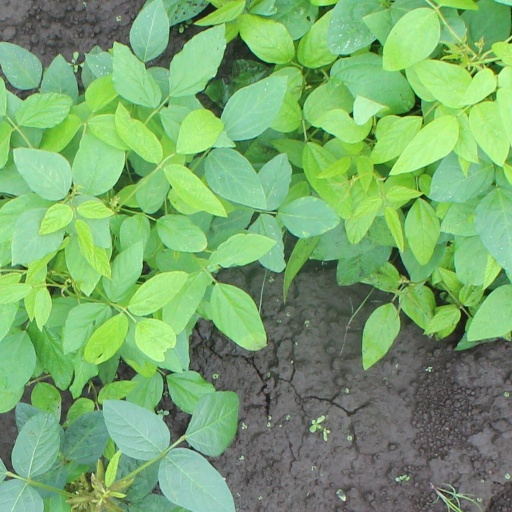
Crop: soybean